Bruno Choël

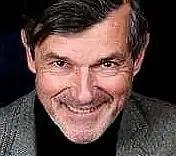
Choël in November 2016

Bruno Choël (born 19 July 1954) is a French actor who specializes in dubbing. He is the French voice of Ewan McGregor and Johnny Depp.